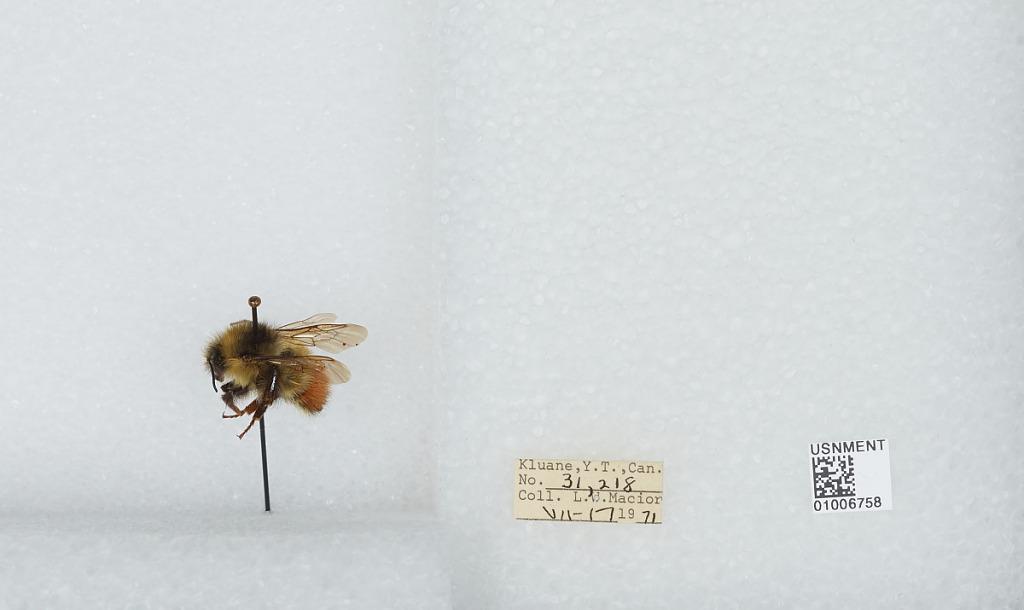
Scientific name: Bombus (Pyrobombus) flavifrons Cresson
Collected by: L. Macior
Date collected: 1971-7-17
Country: Canada
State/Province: Yukon Territory
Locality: Kluane
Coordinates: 60.75, -139.5